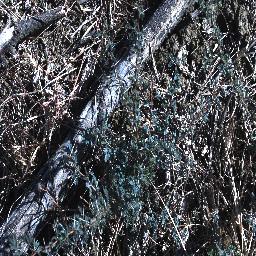
Label: prickly_acacia